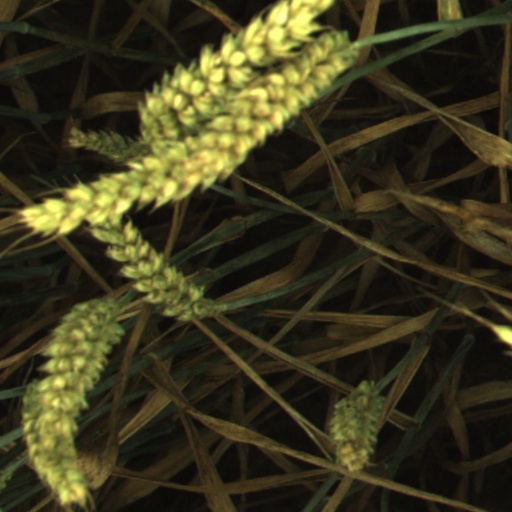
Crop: wheat